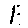
Label: 1